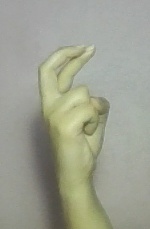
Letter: zay